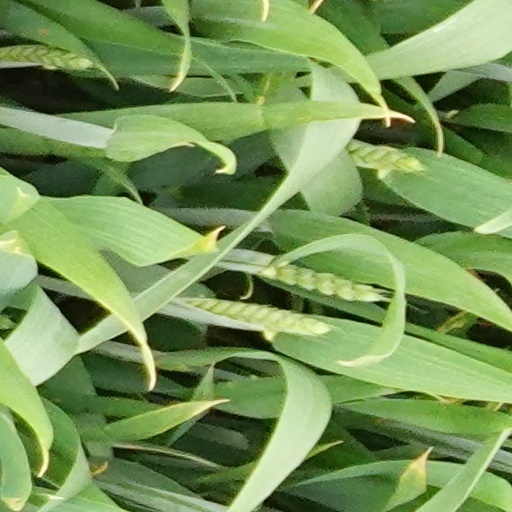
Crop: wheat